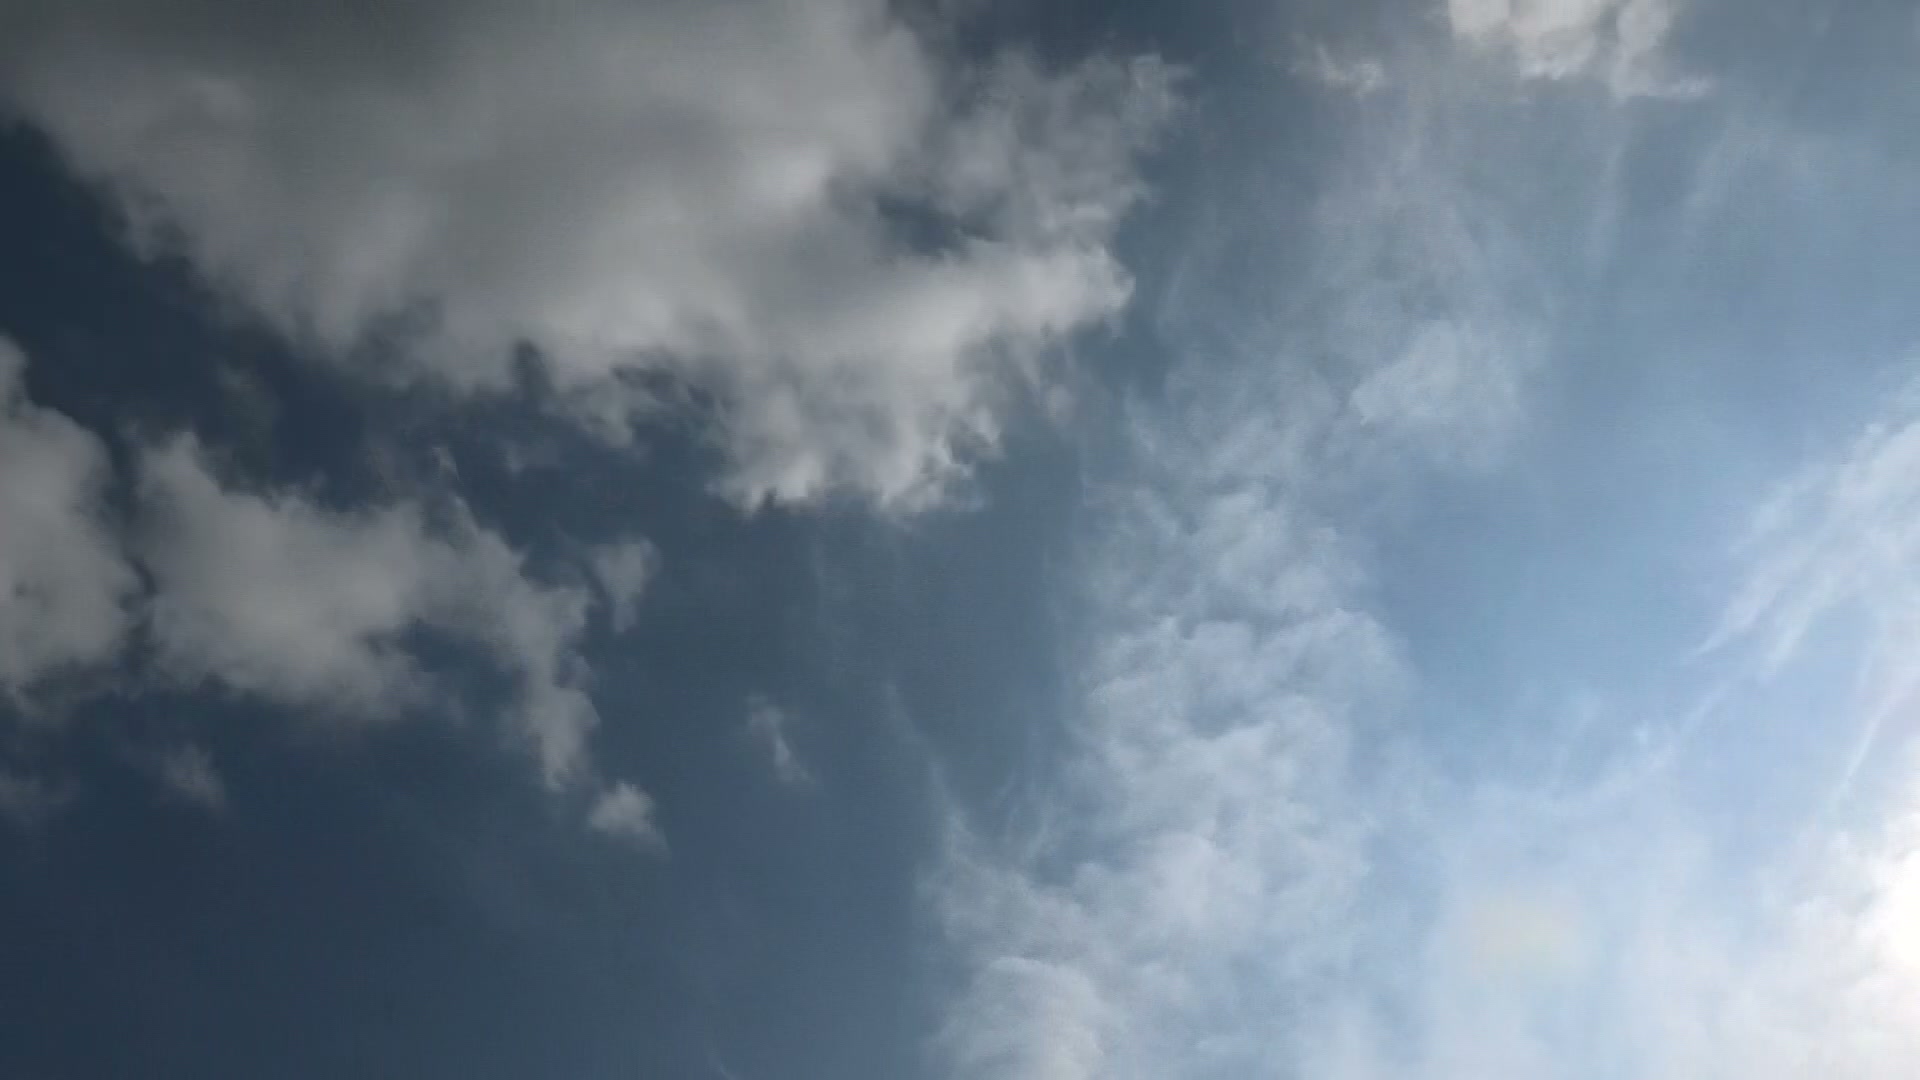
Cloud type: Cumulus